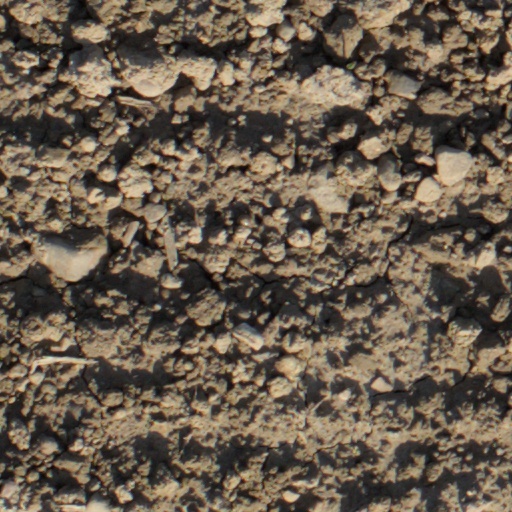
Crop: wheat